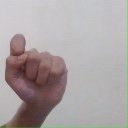
अक्षर: घ